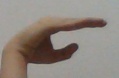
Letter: jeem